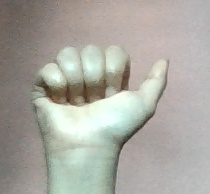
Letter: dhad